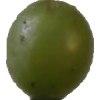
Label: grape